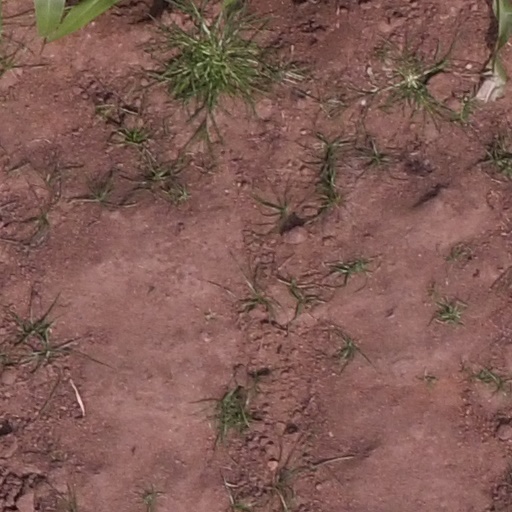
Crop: maize; corn